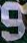
Number: 9